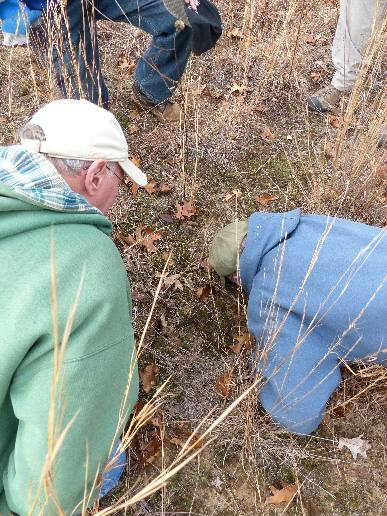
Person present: Yes